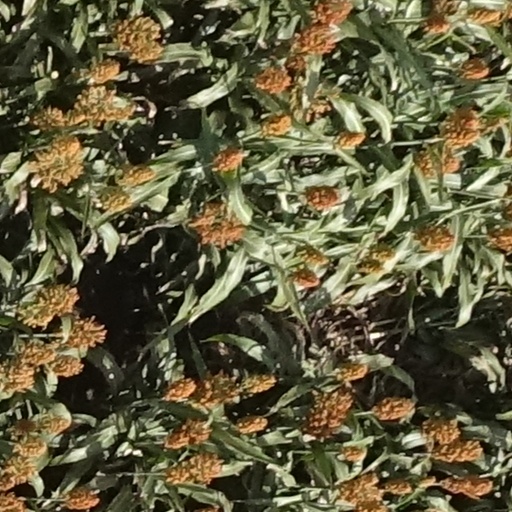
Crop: sorghum